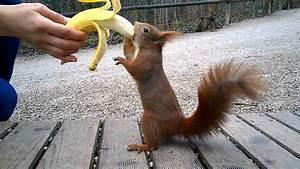
squirrel